Jacqueline Dupuis

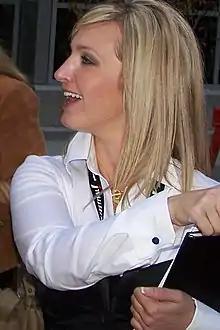
Jacqueline Dupuis in Calgary (2007)

Jacqueline Dupuis is a Canadian who was executive director of the Calgary International Film Festival and the Vancouver International Film Festival (VIFF).